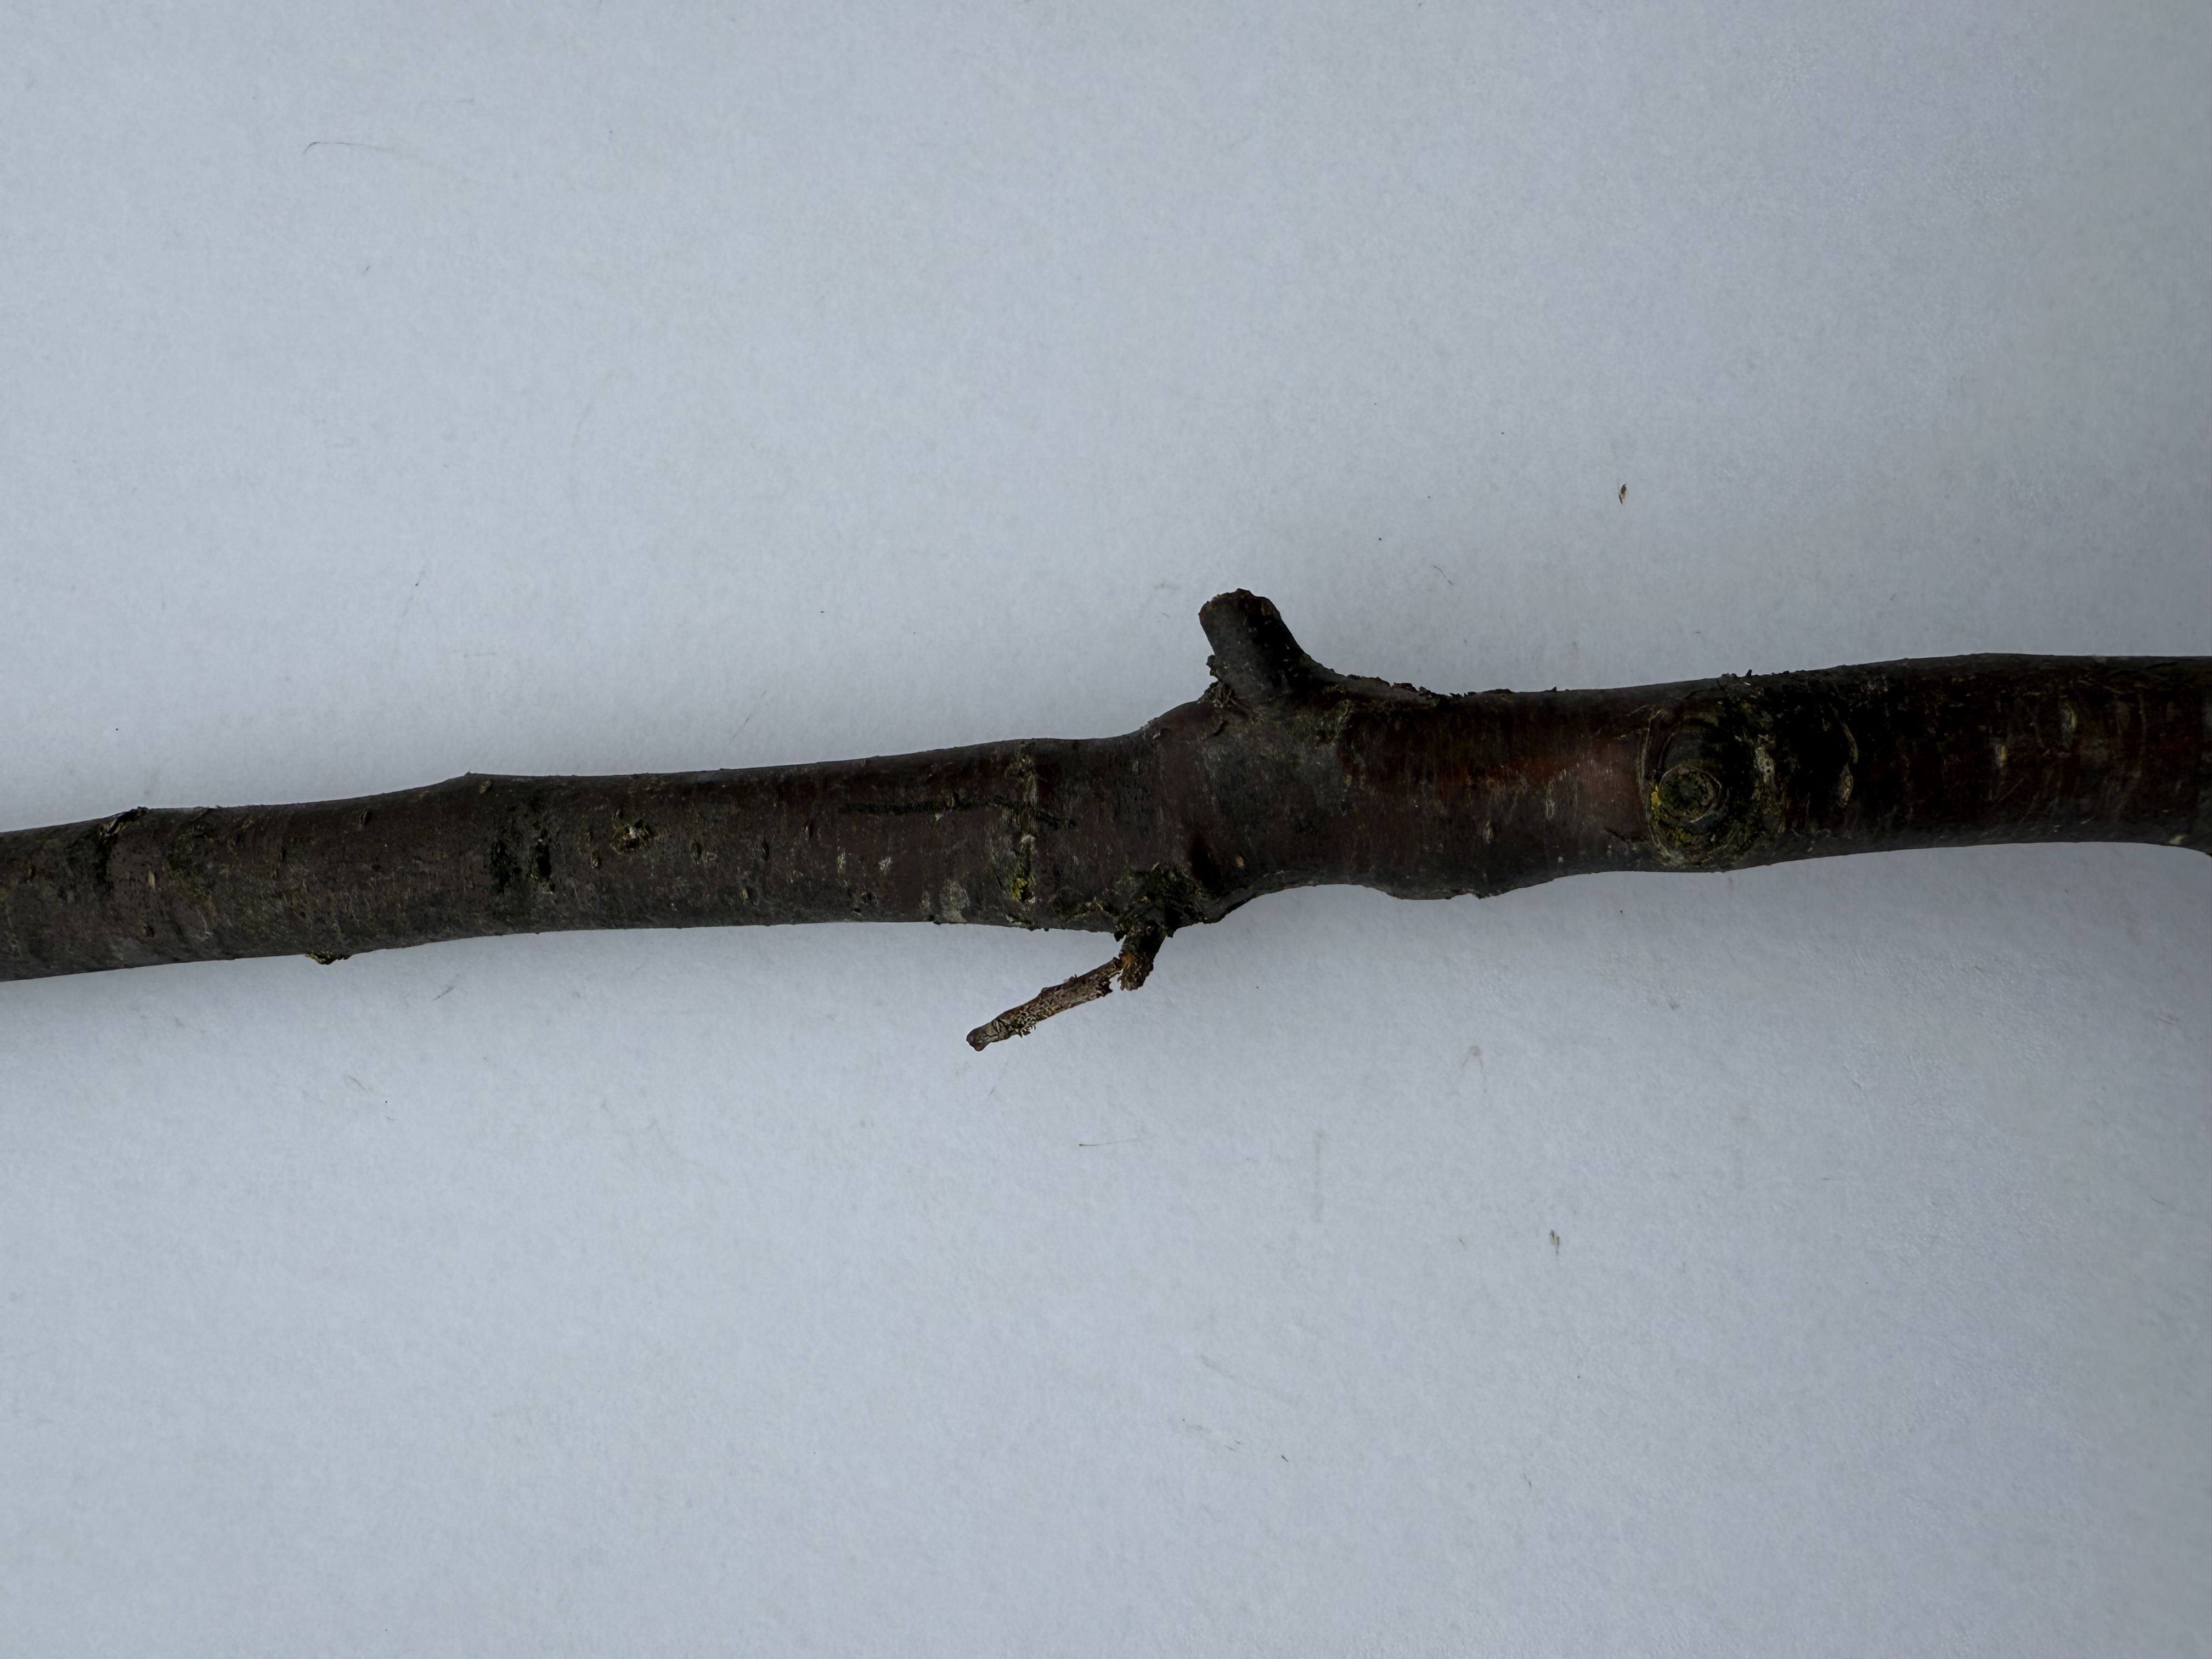
Variety: Murdum Plum